Sovereign (British coin)

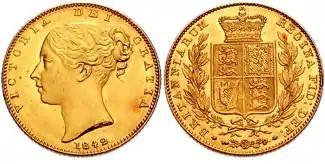
1842 "Shield reverse" sovereign

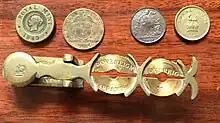
Counterfeit detector. A fake will pass one test (weight or fit) and fail the other.

William Wellesley Pole, elder brother of the Duke of Wellington, was appointed Master of the Mint (at that time a junior government position) in 1812, with a mandate to reform the Royal Mint. Pole had favoured retaining the guinea, due to the number extant and the amount of labour required to replace them with sovereigns. Formal instruction to the Mint came with an indenture dated February 1817, directing the Royal Mint to strike gold sovereigns. As one troy pound (12 troy ounces) of 22-carat gold used to be minted into guineas worth 44.5 × £ = £, each troy pound of 22 carat gold was henceforth minted into 46.725 sovereigns, with each coin weighing and containing fine gold.